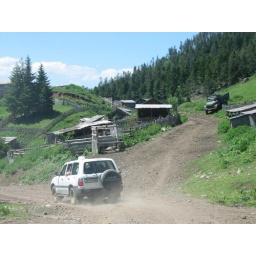
Supervision of survey crews for 66 km pipeline route in mountains and forest